Mechelen transit camp

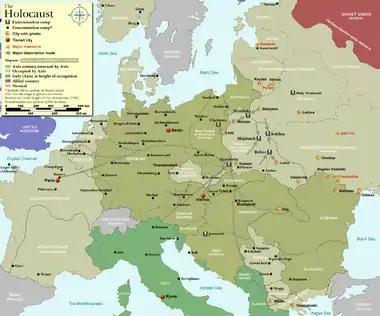
Map of the Holocaust: this map shows all concentration and extermination camps in German-occupied Europe as well as labor camps, prison camps, ghettos, major deportation routes and major massacre sites

Belgium was invaded by Nazi Germany in a rapid military campaign on 10–28 May 1940. It was subsequently placed under a military occupation administration which would endure until July 1944 when the territory briefly passed under a civilian administration, brought to an end by the Liberation of Belgium in September 1944.